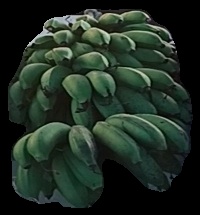
Variety: rasbale
Grade: grade2